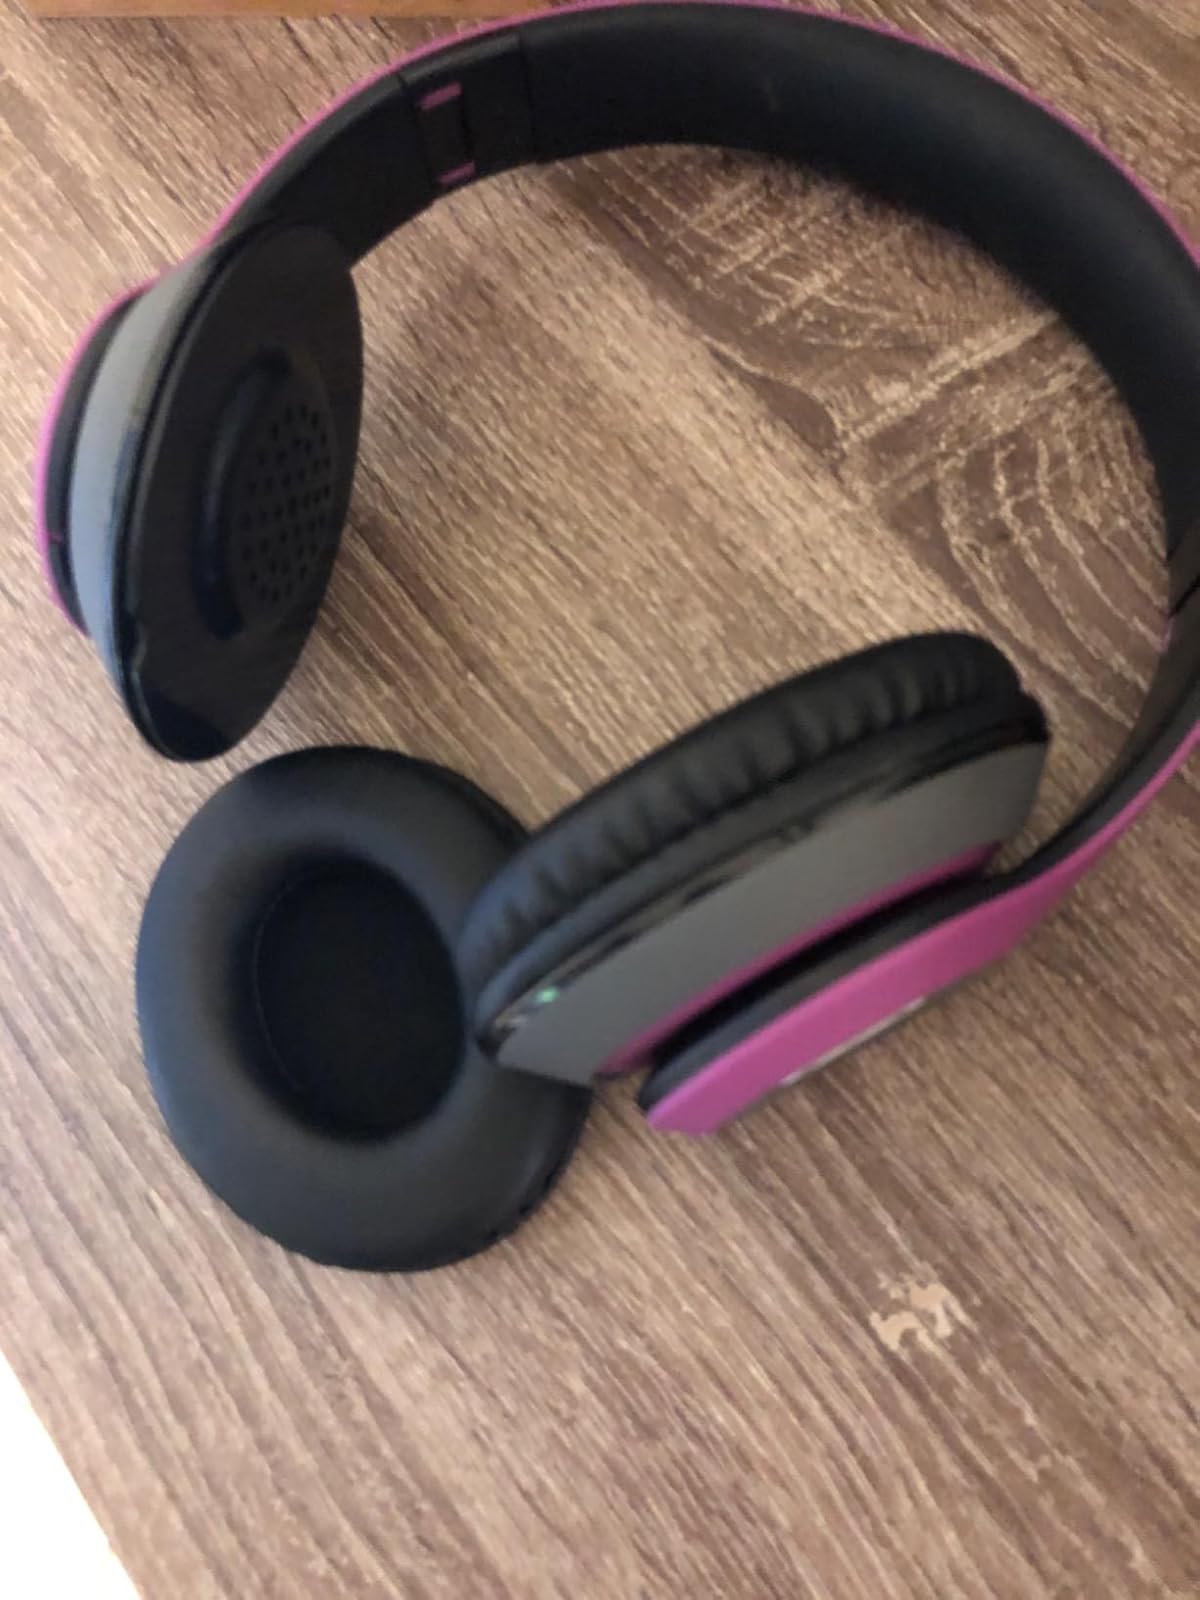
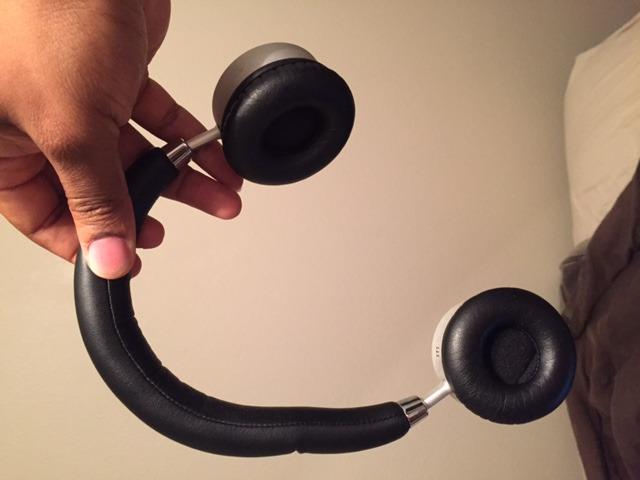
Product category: headphones
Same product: no